Answer in natural language. Which point is closer to the camera taking this photo, point B  or point C? Choose between the following options: B or C
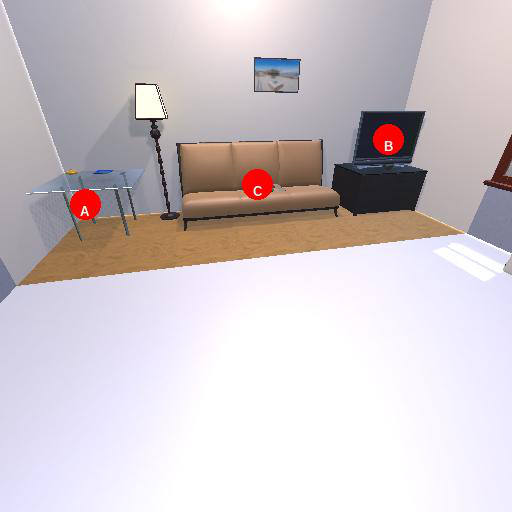
<answer>C</answer>